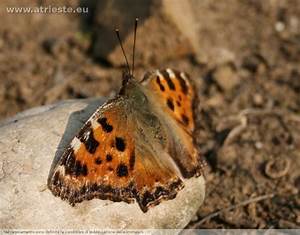
Label: farfalla